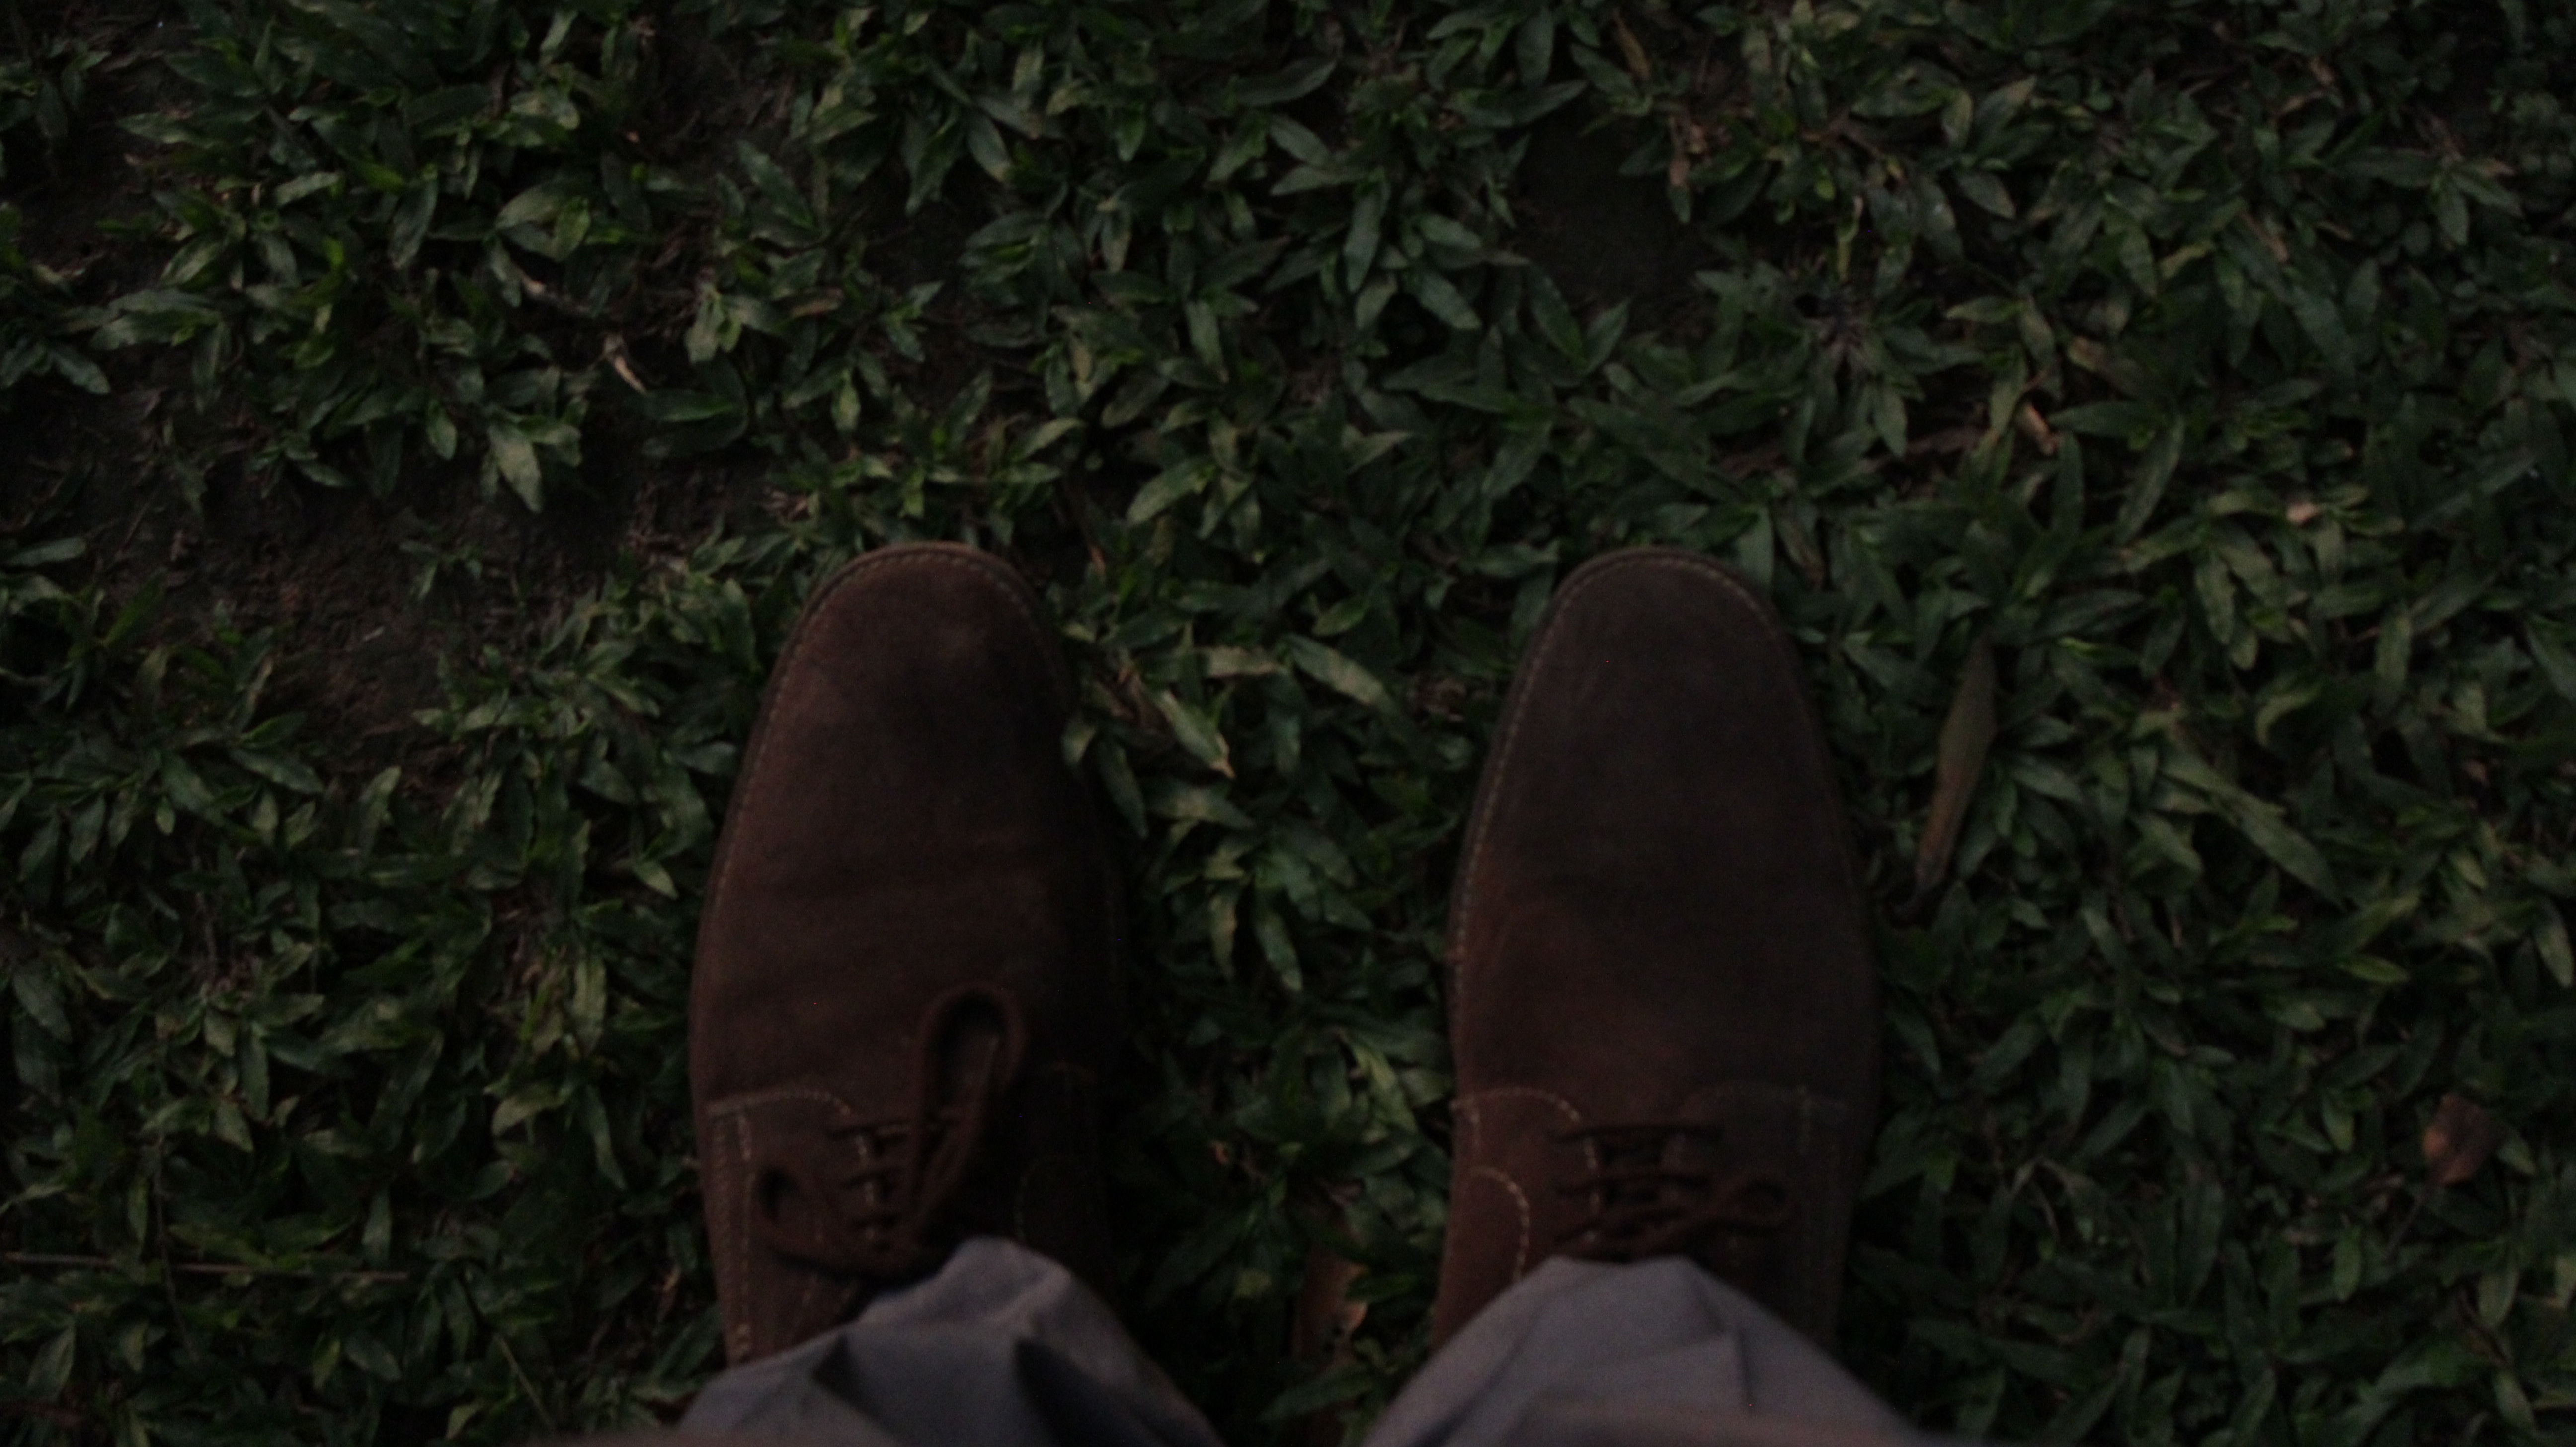
forest, grass, leaf, green, jungle, soil, habitat, screenshot